Rita Moreno

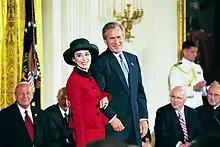
Moreno with President Bush in 2004, prior to receiving the Medal of Freedom

On August 29, 2021, Moreno took part in the ""Wicked" in Concert" special on PBS, PBS.org and the PBS Video App, performing "The Wizard and I".